Mozambique–Spain relations

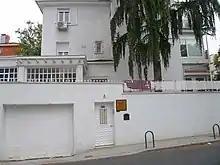
Embassy of Mozambique in Madrid

Full embassy-level diplomatic relations between both countries were agreed in May 1977. In 1987, in the wake of a visit to Spain of Mozambican foreign minister Pascoal Mocumbi, both governments agreed on the training (on behalf of the Guardia Civil) of Mozambican agents specialised in counter-terrorist operations in the countryside.